Lester J. Maitland

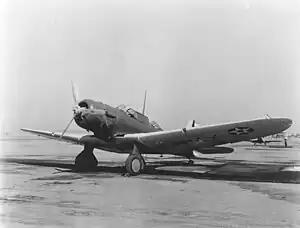
Northrop A-17

After his tour in Washington D.C. concluded in December 1929, Maitland served at Kelly Field, Texas, as a flight instructor in the Advanced Flying School. He was promoted to captain in 1932. Maitland served in various positions in the Training Command at Kelly, including senior instructor in Attack, to September 1934, when he entered the Air Corps Tactical School at Maxwell Field as a student in the comprehensive 845-hour, 36-week course. Making up the 59 members of his class were five majors, 40 captains including himself, 13 first lieutenants, and one second lieutenant. In addition to 49 Air Corps officers were four Army officers, one from each of that service's combat arms, two Turkish Army aviators, one Mexican captain, and three Marine Corps aviators. Among Maitland's Air Corps peers were future generals Muir S. Fairchild, Barney Giles, Laurence S. Kuter, Haywood Hansell, and Hoyt S. Vandenberg; and aviation pioneer Major Vernon Burge, who as a corporal in June 1912 had been the first certified enlisted military pilot. Maitland graduated in June 1935. From September 11, 1935, to July 16, 1938, he commanded the 8th Attack Squadron at Barksdale Field, Louisiana, flying the Northrop A-17 attack bomber.